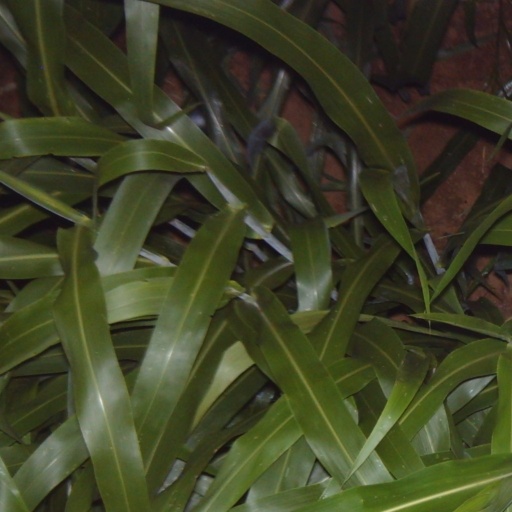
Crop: sorghum